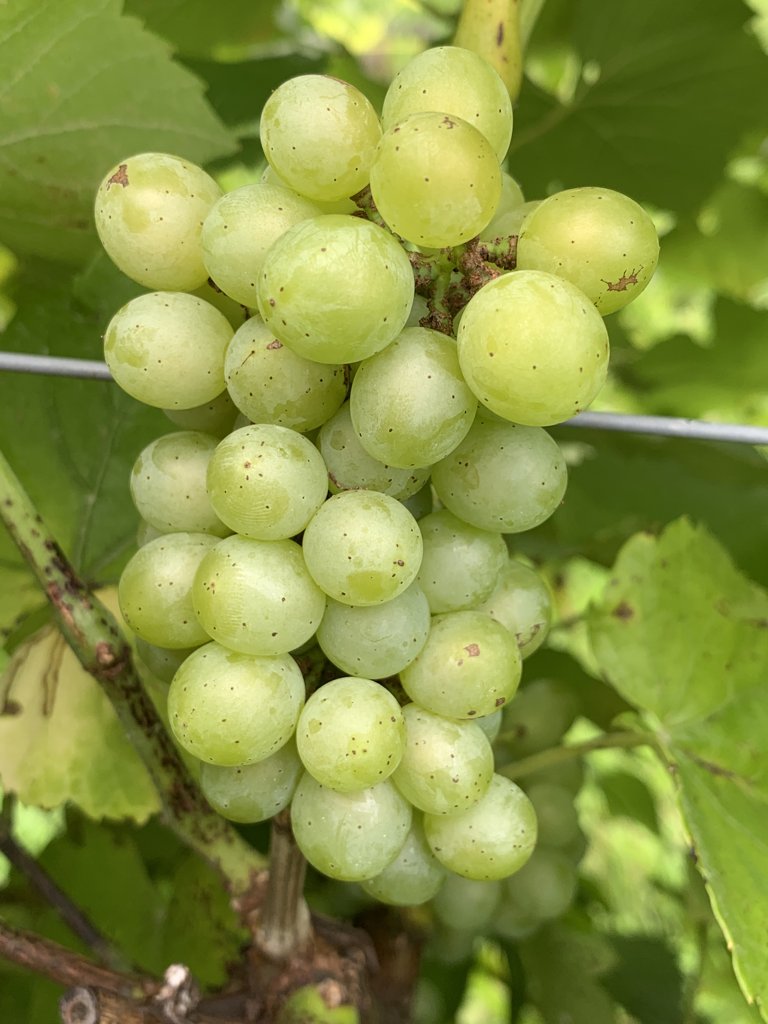
Berries visible: 41
Grape clusters: 2